Reindeer distribution

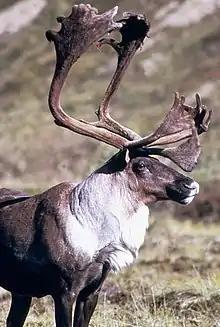
Male Porcupine caribou "(R. t. groenlandicus)" in Alaska, 2005 or earlier

The Porcupine caribou herd is transnational and migratory. The herd is named after their birthing grounds, for example, the Porcupine River, which runs through a large part of the range of the Porcupine herd. Individual herds of migratory caribou once had over a million animals per herd and could take over ten days to cross the Yukon River, but these numbers dramatically declined with habitat disturbance and degradation. Though numbers fluctuate, the herd comprises approximately 169,000 animals (based on a July 2010 photocensus). The Porcupine herd's annual migrations of are among the longest of any terrestrial mammal. Its range spans approximately , from Aklavik, Northwest Territories to Dawson City, Yukon to Kaktovik, Alaska on the Beaufort Sea. The Porcupine caribou ("R. tarandus groenlandicus" (originally named "Tarandus rangifer ogilviensis" Millais 1915 after the Ogilvie Mountains, their Yukon winter range; see Reindeer: Taxonomy) has a vast range that includes northeastern Alaska and the Yukon and is therefore cooperatively managed by government agencies and aboriginal peoples from both countries. The Gwich'in people followed the Porcupine herd—their primary source of food, tools, and clothing—for thousands of years—according to oral tradition, for as long as 20,000 years. They continued their nomadic lifestyle until the 1870s. This herd is also traditional food for the Inupiat, the Inuvialuit, the Hän, and the Northern Tutchone. There is currently controversy over whether possible future oil drilling on the coastal plains of the Arctic National Wildlife Refuge, encompassing much of the Porcupine caribou calving grounds, will have a severe negative impact on the caribou population or whether the caribou population will grow.